Victor Brooke

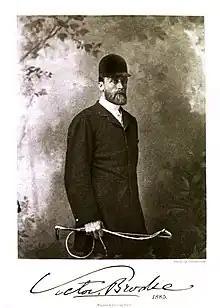

Sir Victor Alexander Brooke, 3rd Baronet (5 January 1843 – 23 November 1891), was an Anglo-Irish sportsman-naturalist and baronet. He was the father of Field Marshal The 1st Viscount Alanbrooke, and grandfather of The 1st Viscount Brookeborough, Prime Minister of Northern Ireland. He shot and collected game trophies from around the world, took a special interest in deer and antelope species and published the first scientific description of the Persian fallow deer as a new species in 1875.